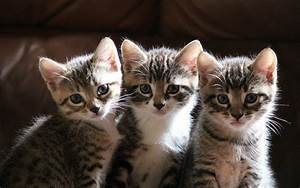
Label: cat